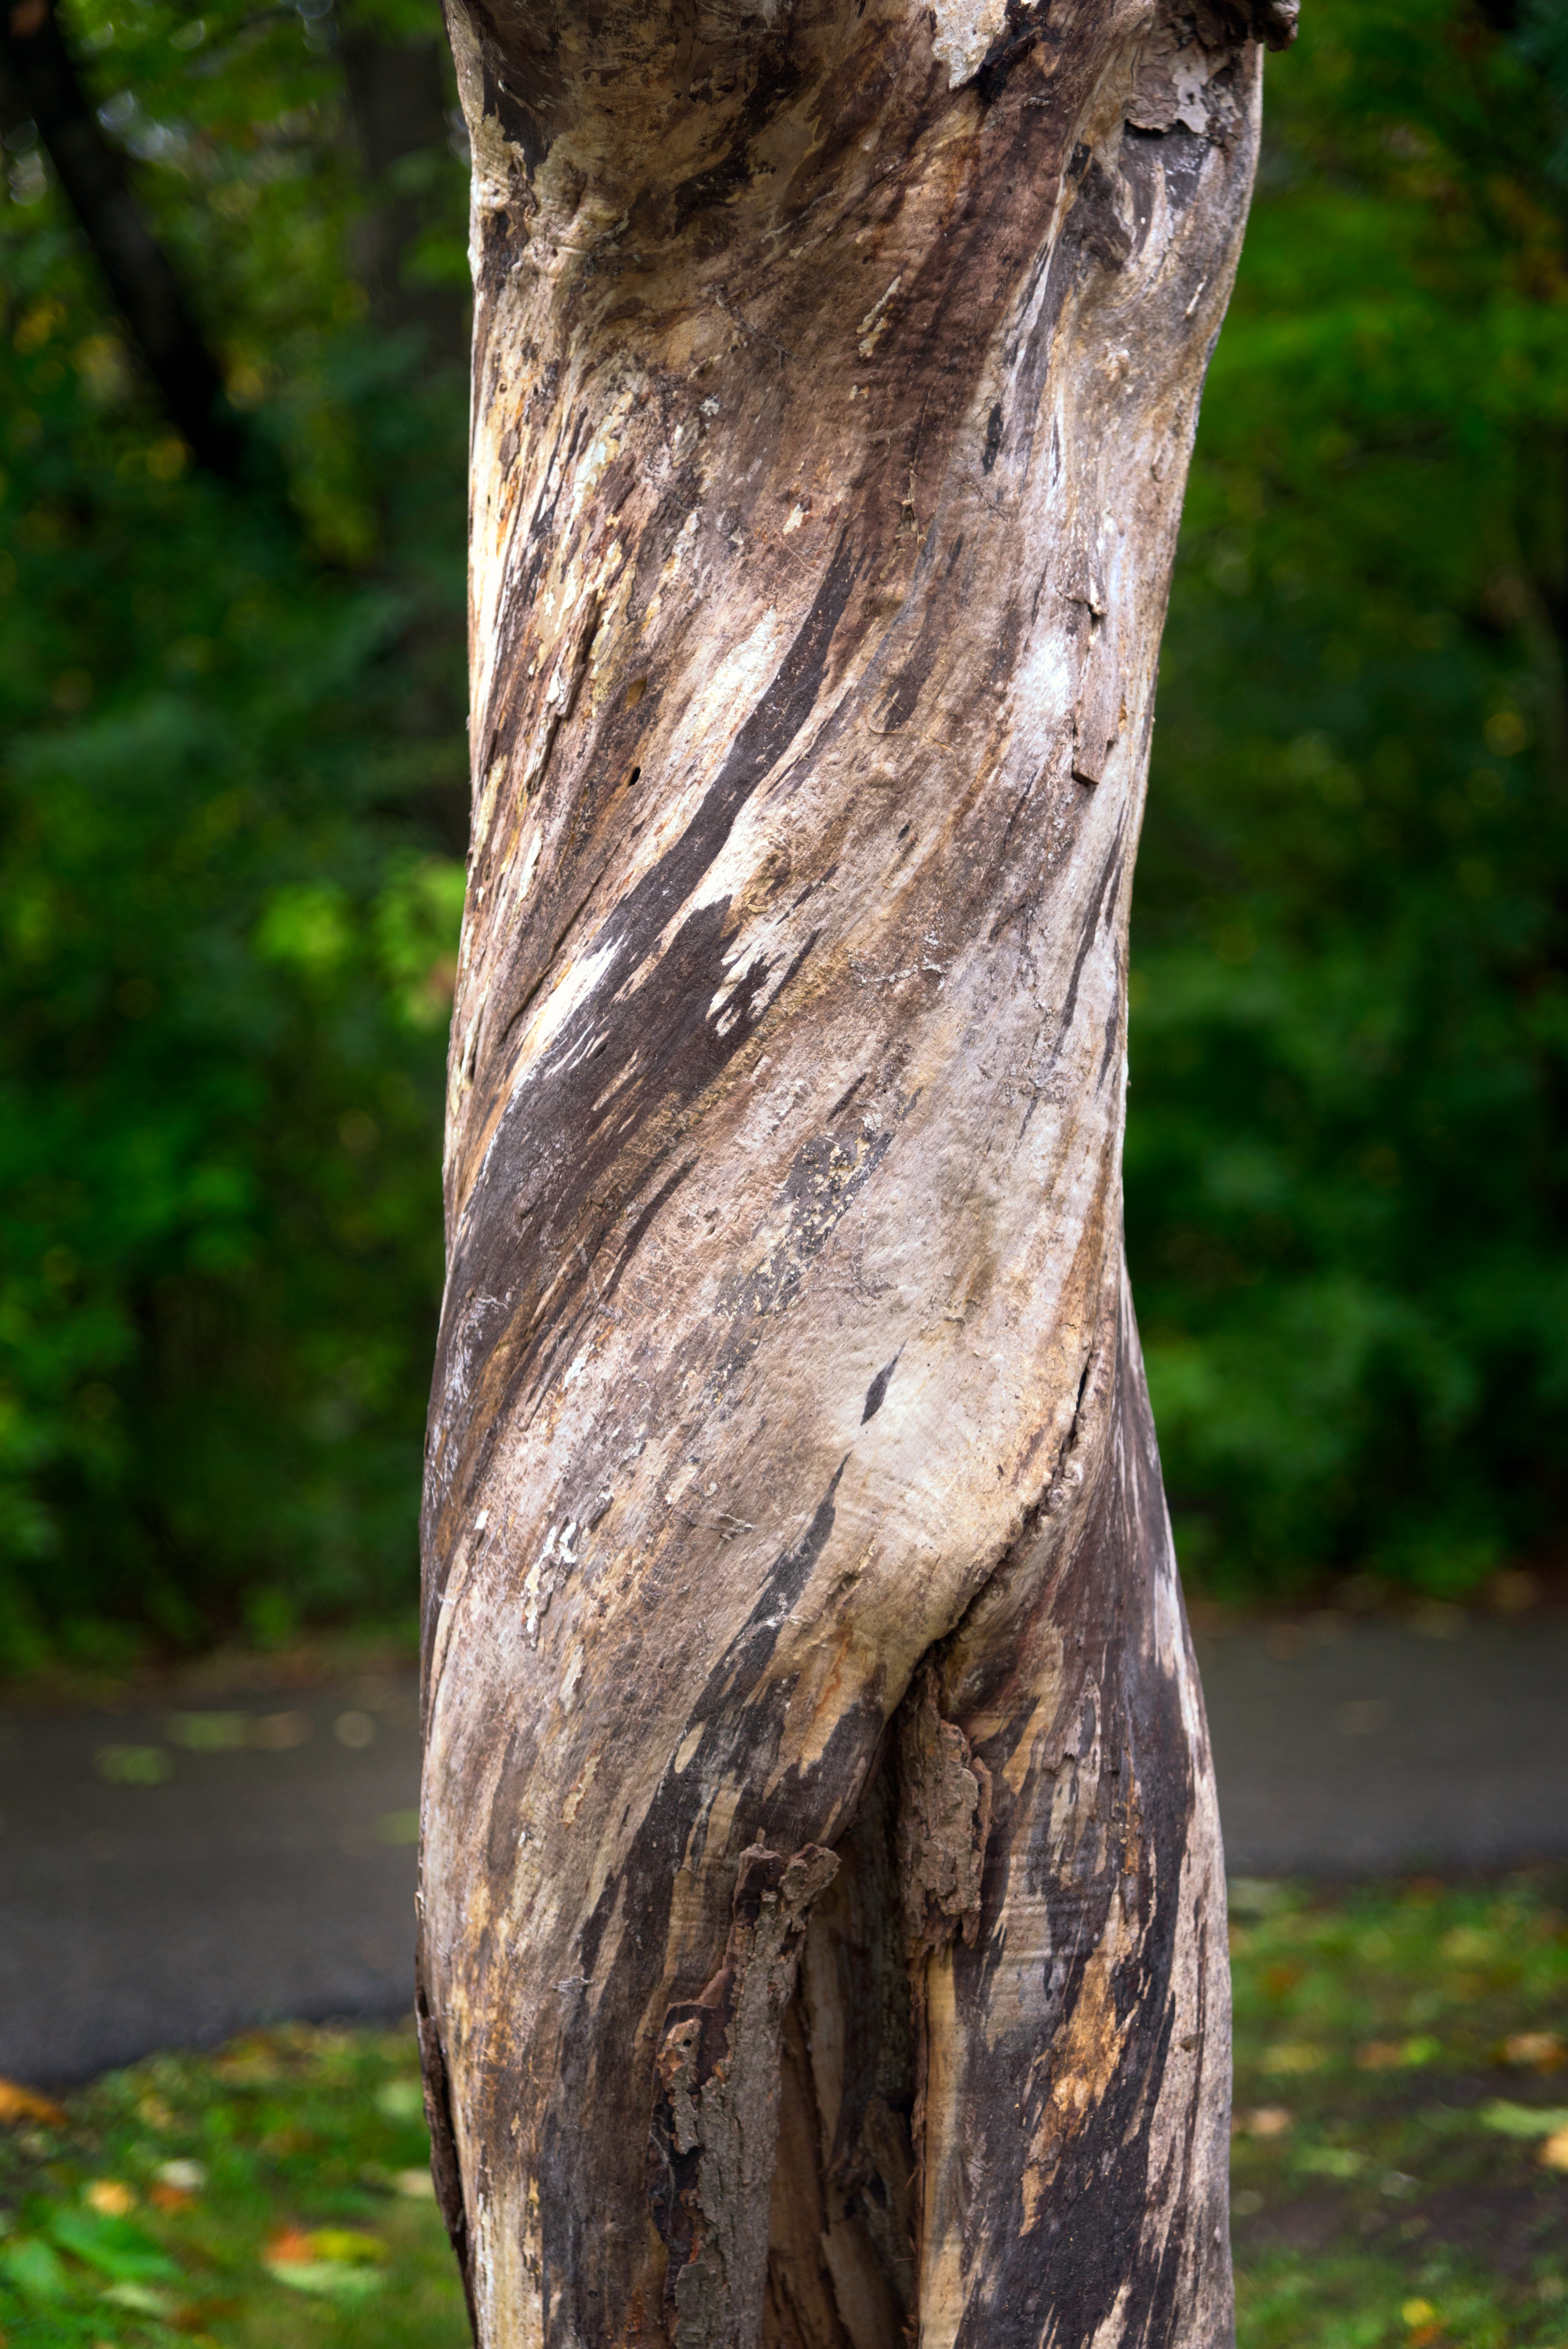
tree, nature, forest, branch, plant, wood, leaf, flower, trunk, autumn, botany, nikon, sculpture, publicdomain, d750, carving, woodland, tree stump, plant stem, woody plant, land plant